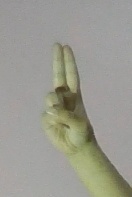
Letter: taa